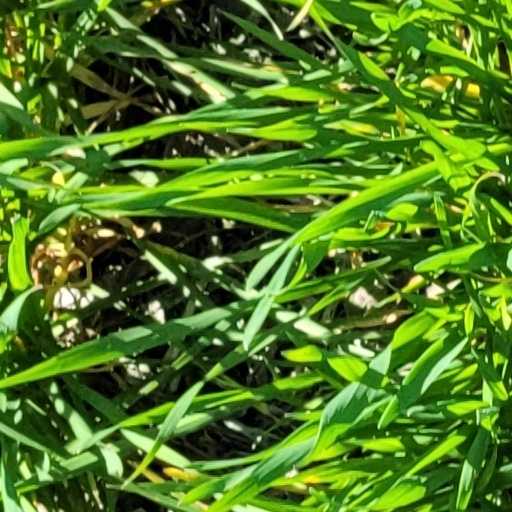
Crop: wheat